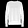
Label: Pullover